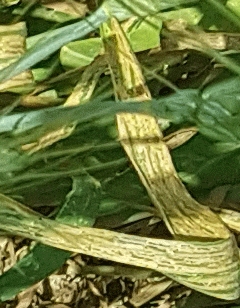
Label: Wheat___Yellow_Rust